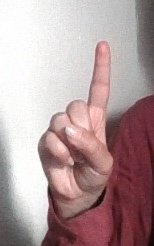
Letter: bb